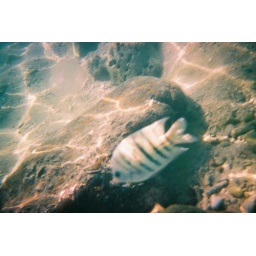
As we sat on the beach with our feet in the water the fish swam straight up to us!